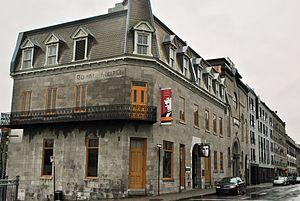
Cet article recense les lieux patrimoniaux de Montréal inscrit au répertoire des lieux patrimoniaux du Canada, qu'ils soient de niveau provincial, fédéral ou municipal.